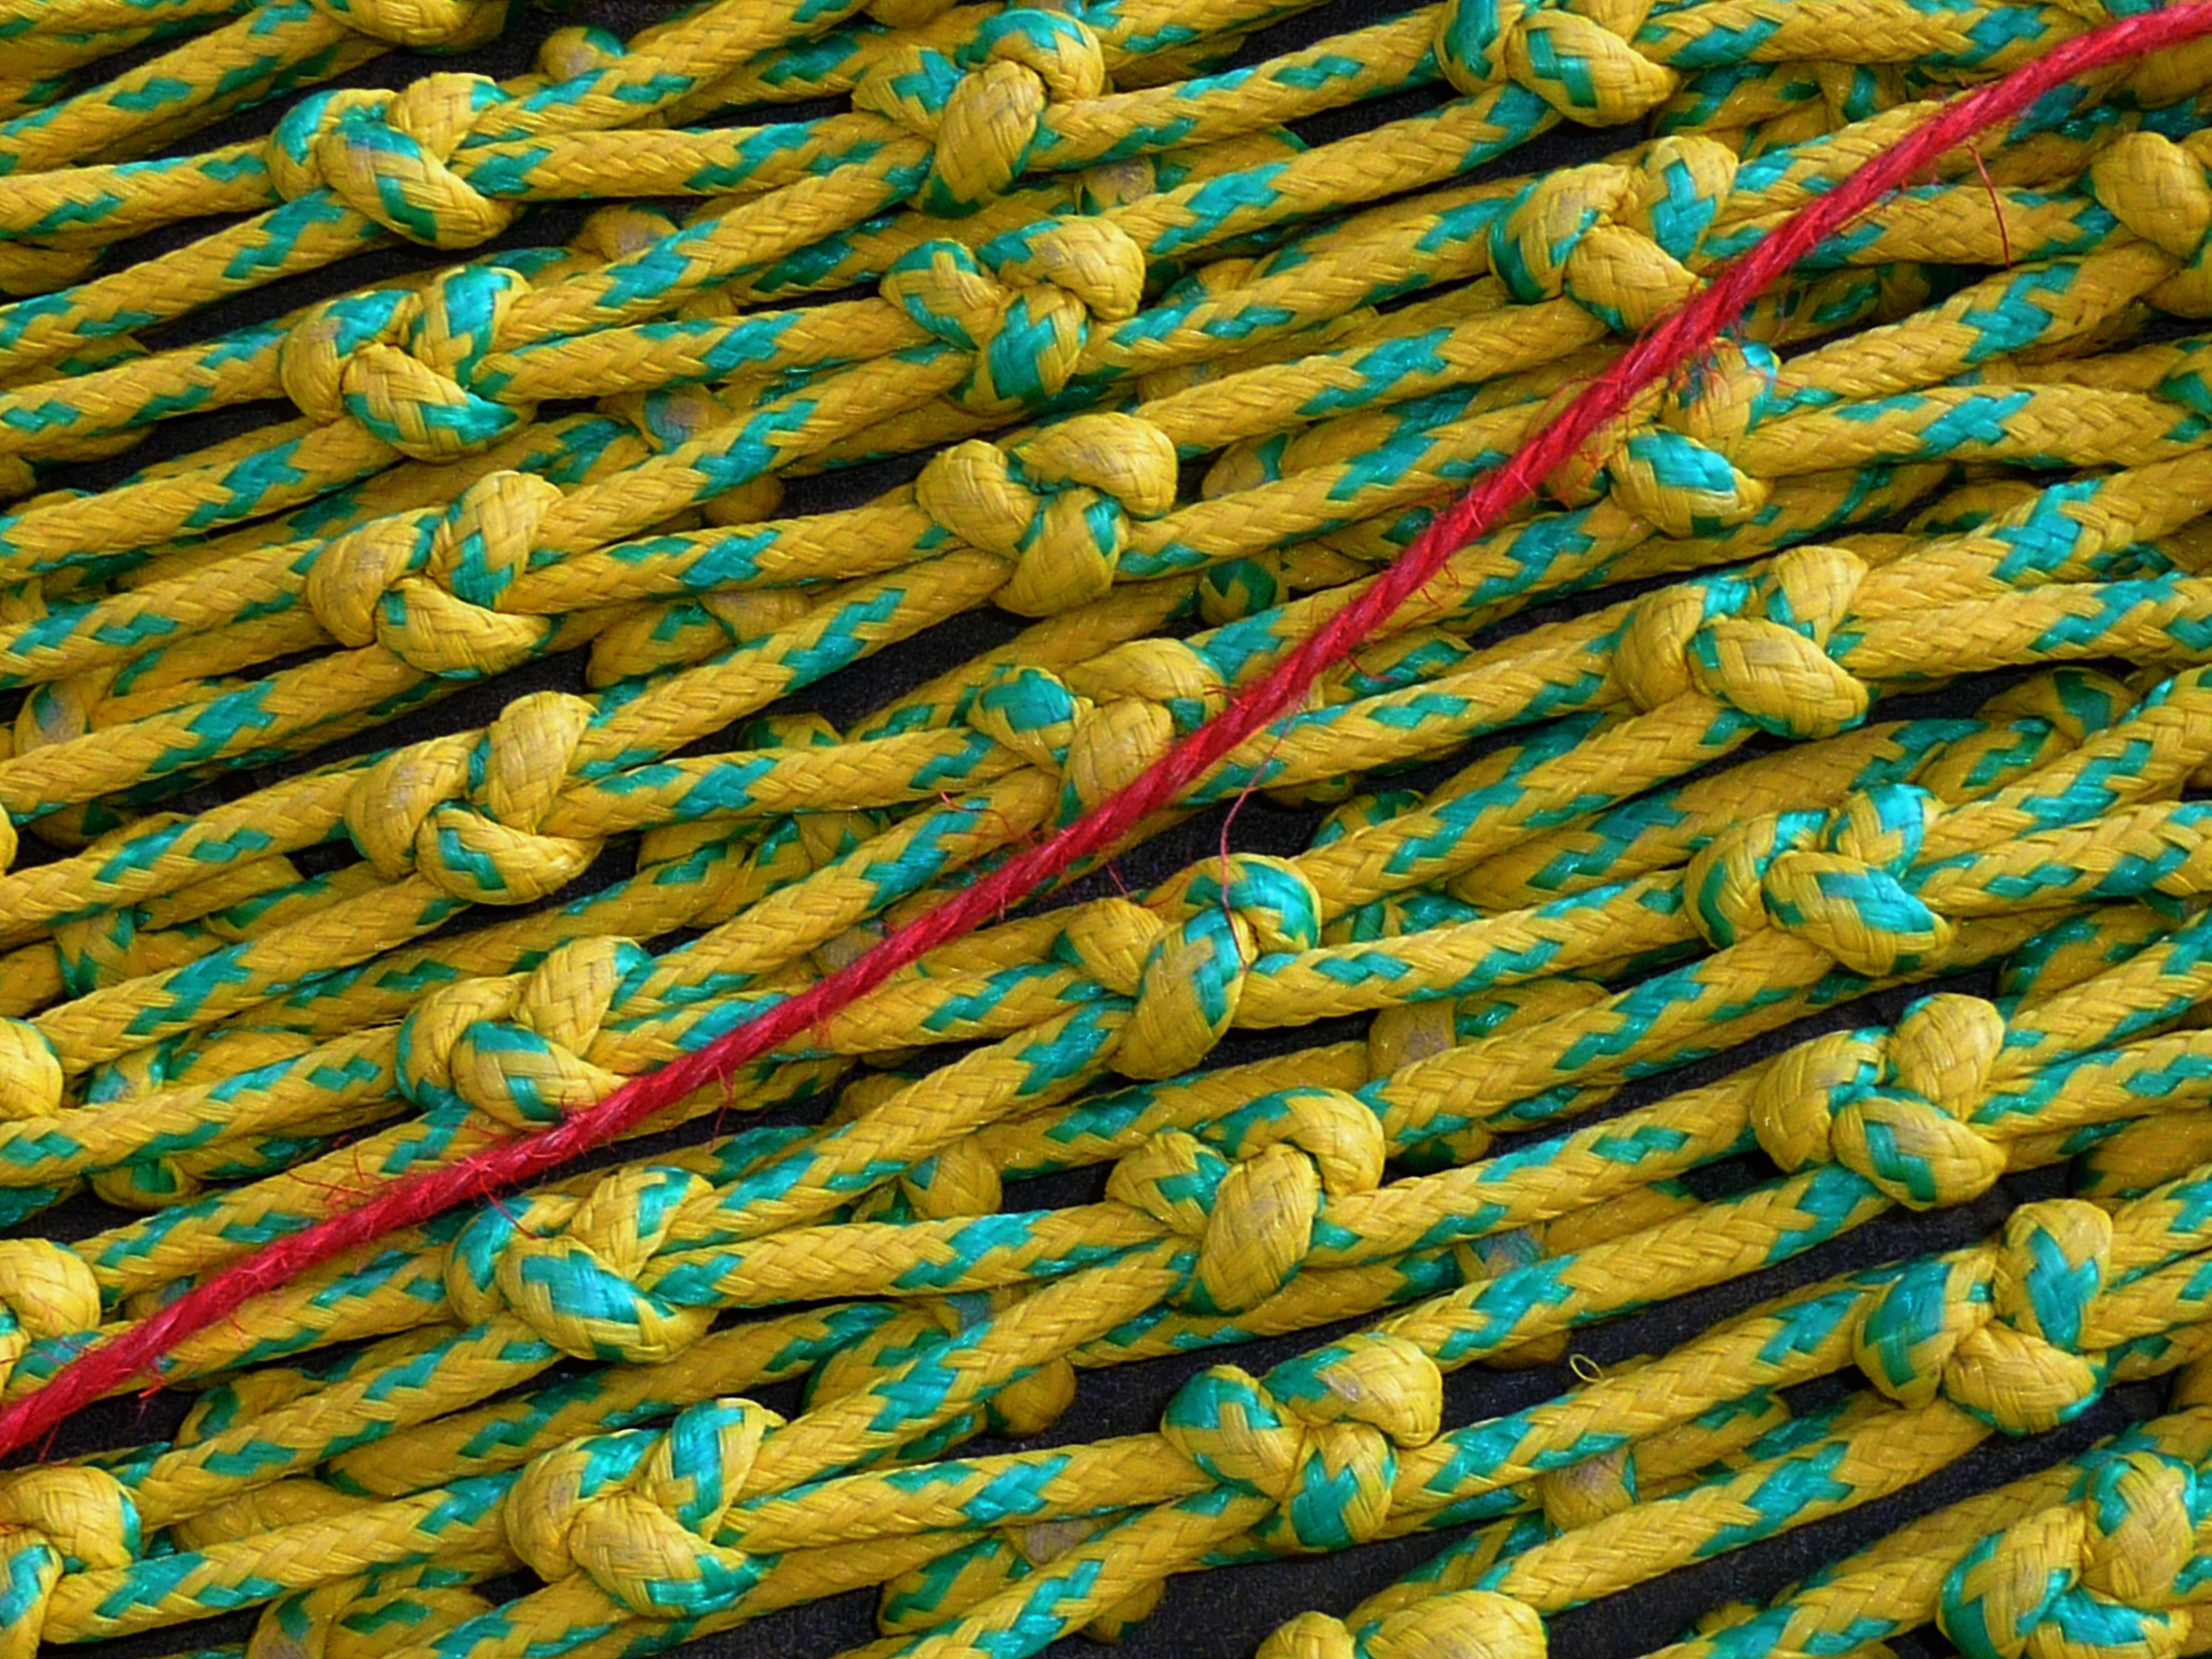
plant, dish, food, produce, vegetable, crop, fishing, fish, carrot, node, network, north sea, fischer, fishing industry, fishing net, safety net, red thread, grass family, snack food